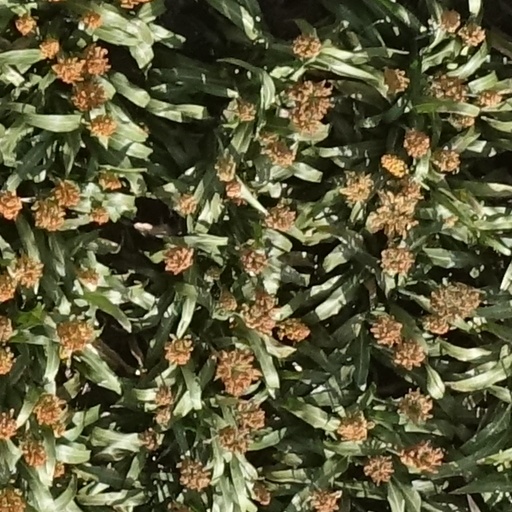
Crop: sorghum